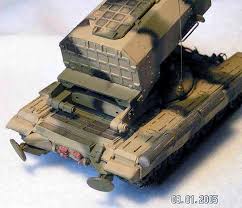
Label: TOS-1